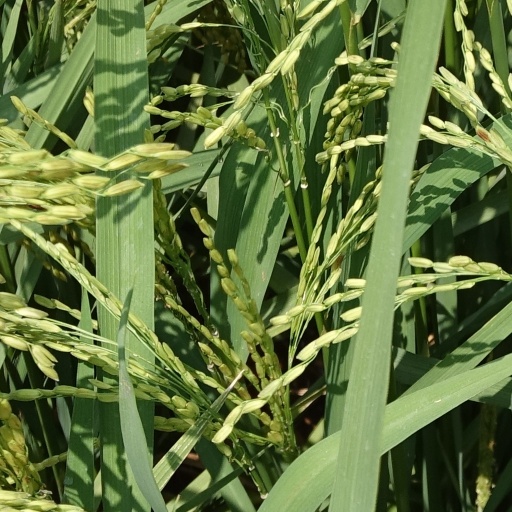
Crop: rice